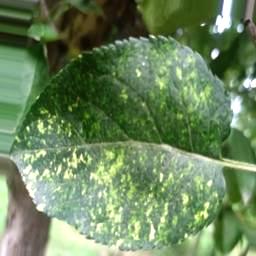
Label: Apple_Mosaic